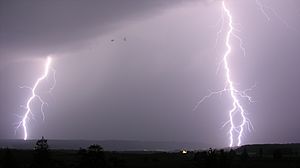
Torden
Torden er forårsaget af lyn.
Torden, tordenskrald eller tordenbrag er en lyd forårsaget af lyn. Afhængig af afstanden til lynet og lynets type kan tordenbraget lyde som alt fra en skarp piskelyd til en langstrakt buldring. Den pludselige tryk- og temperaturforøgelse langs lynkanalen skaber en hurtig udvidelse af luften. Denne udvidelse af luften skaber en sonisk chokbølge, som igen skaber tordenlyden.